INAVA

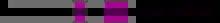
Predicted miRNA target sequence

miRNA-24 was identified as a microRNA that could potentially target INAVA mRNA.